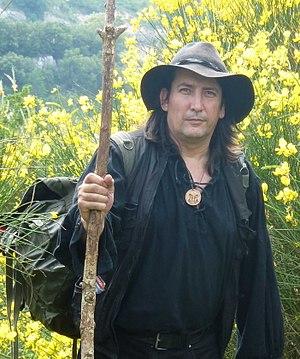
Richard Stanley est un cinéaste sud-africain né à Fish Hoek le 22 novembre 1966. Richard Stanley vit et travaille actuellement à Montségur, en France. Il est notamment l'auteur de Hardware et de Le Souffle du démon.